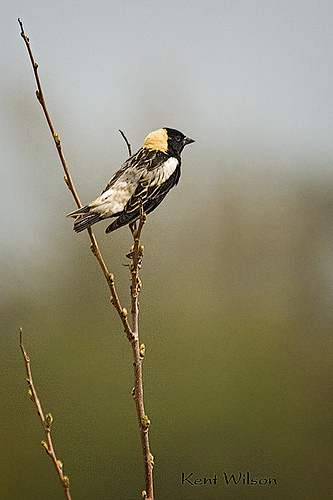
this bird has two colors on its head, black in the front and light yellow in the back.
a small avian with a golden neck, black face and a mixture of brown, gold and gray down it's back and wings.
smallish bird with a black beak and dark face capped with golden orange on top and sporting black wings which turn toward whitish grey on back near its short tail feathers.
small black grey and yellow bird with medium brown tarsus and medium black beak
this is a black ans white bird with a black head and a yellow nape.
this small bird has a cream-colored nape and upper back with wings that are a mixture of black, grey and white.
a tiny bird that was a yellow and black head, and a slick appearance.
this bird has wings that are black and has a yellow crown
this particular bird has a belly that has black and white spotsa small bird with a black head and pointed beak.
Species: Bobolink